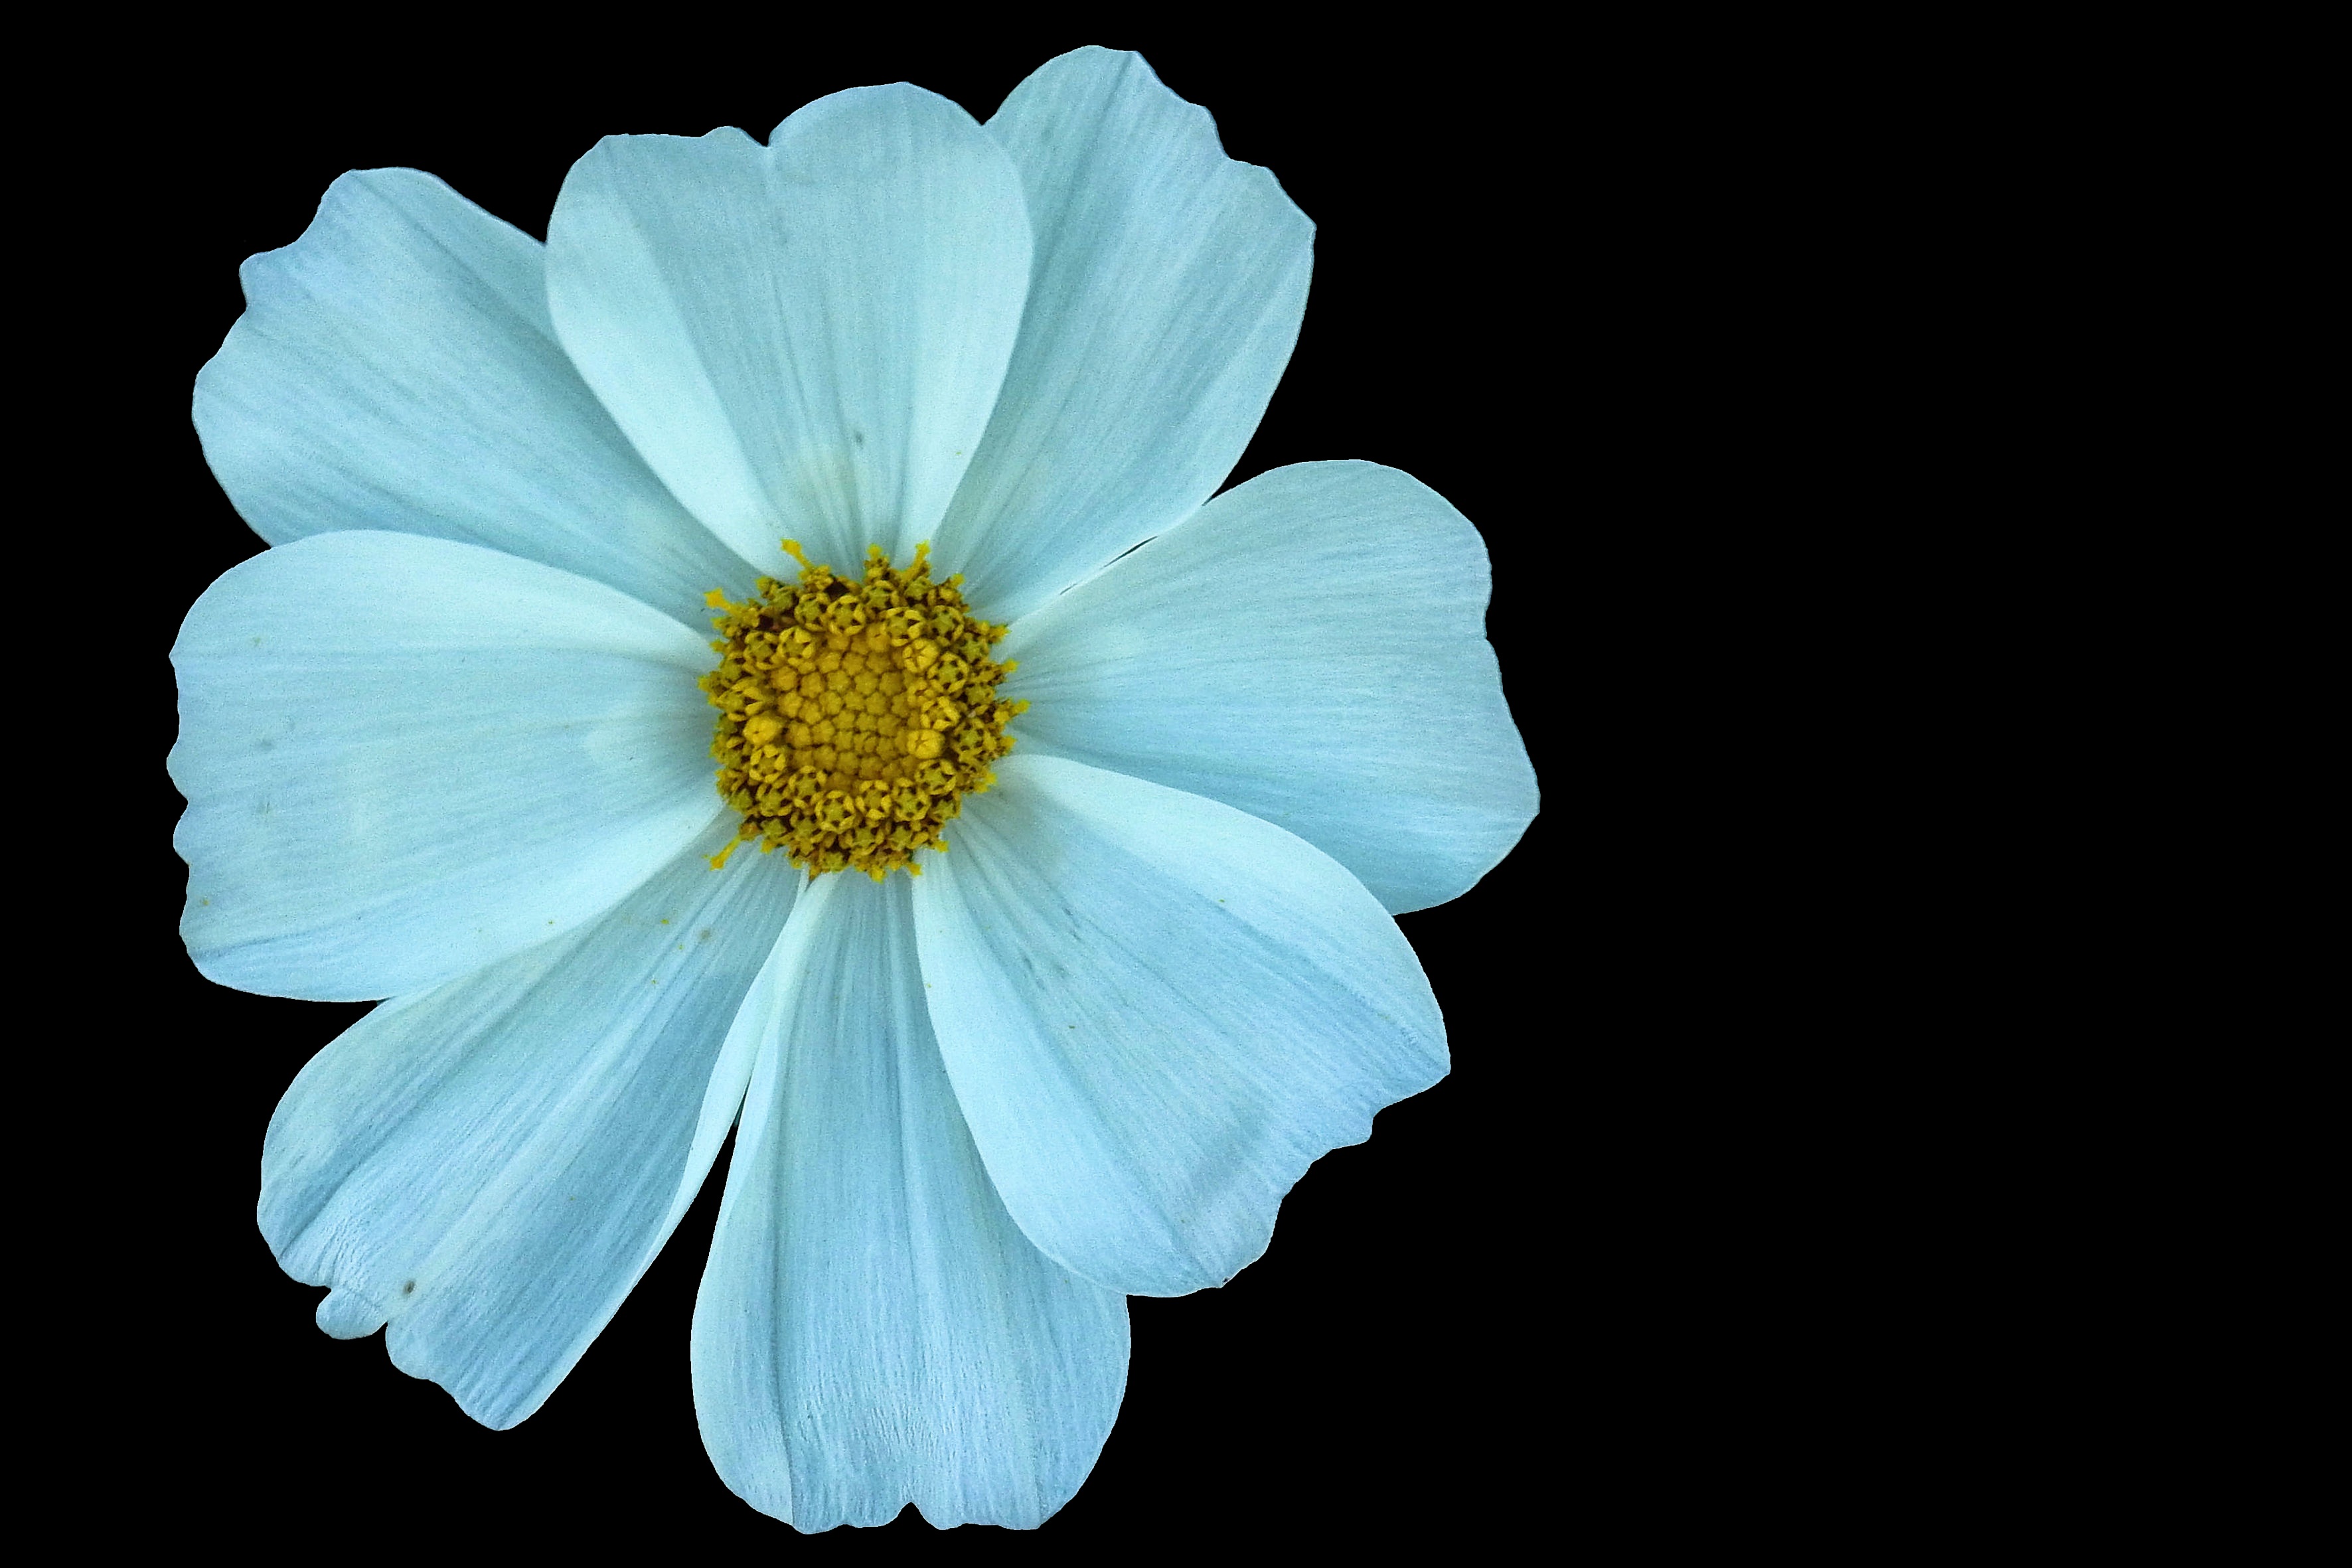
blossom, black and white, plant, white, photography, cosmos, flower, petal, bloom, summer, blue, garden, flora, close up, macro photography, cosmea, flowering plant, daisy family, plant stem, land plant